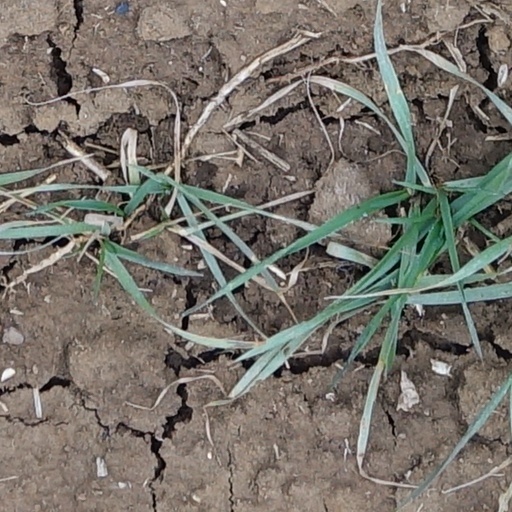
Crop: wheat